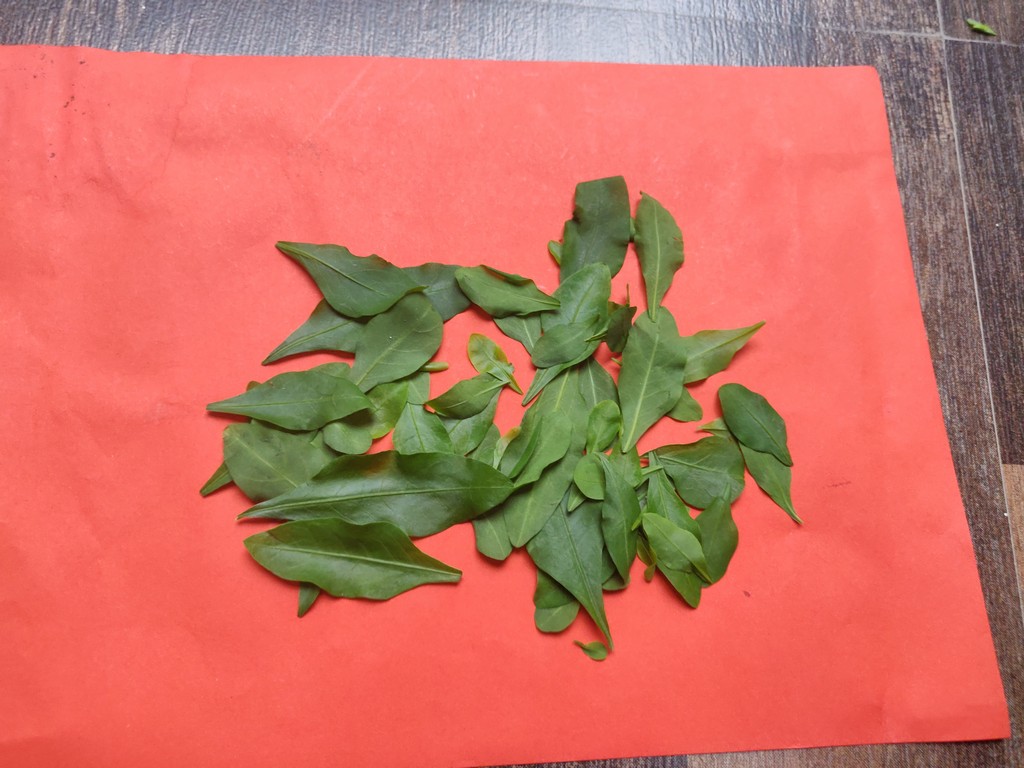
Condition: Healthy
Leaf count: multiple
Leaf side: unknown